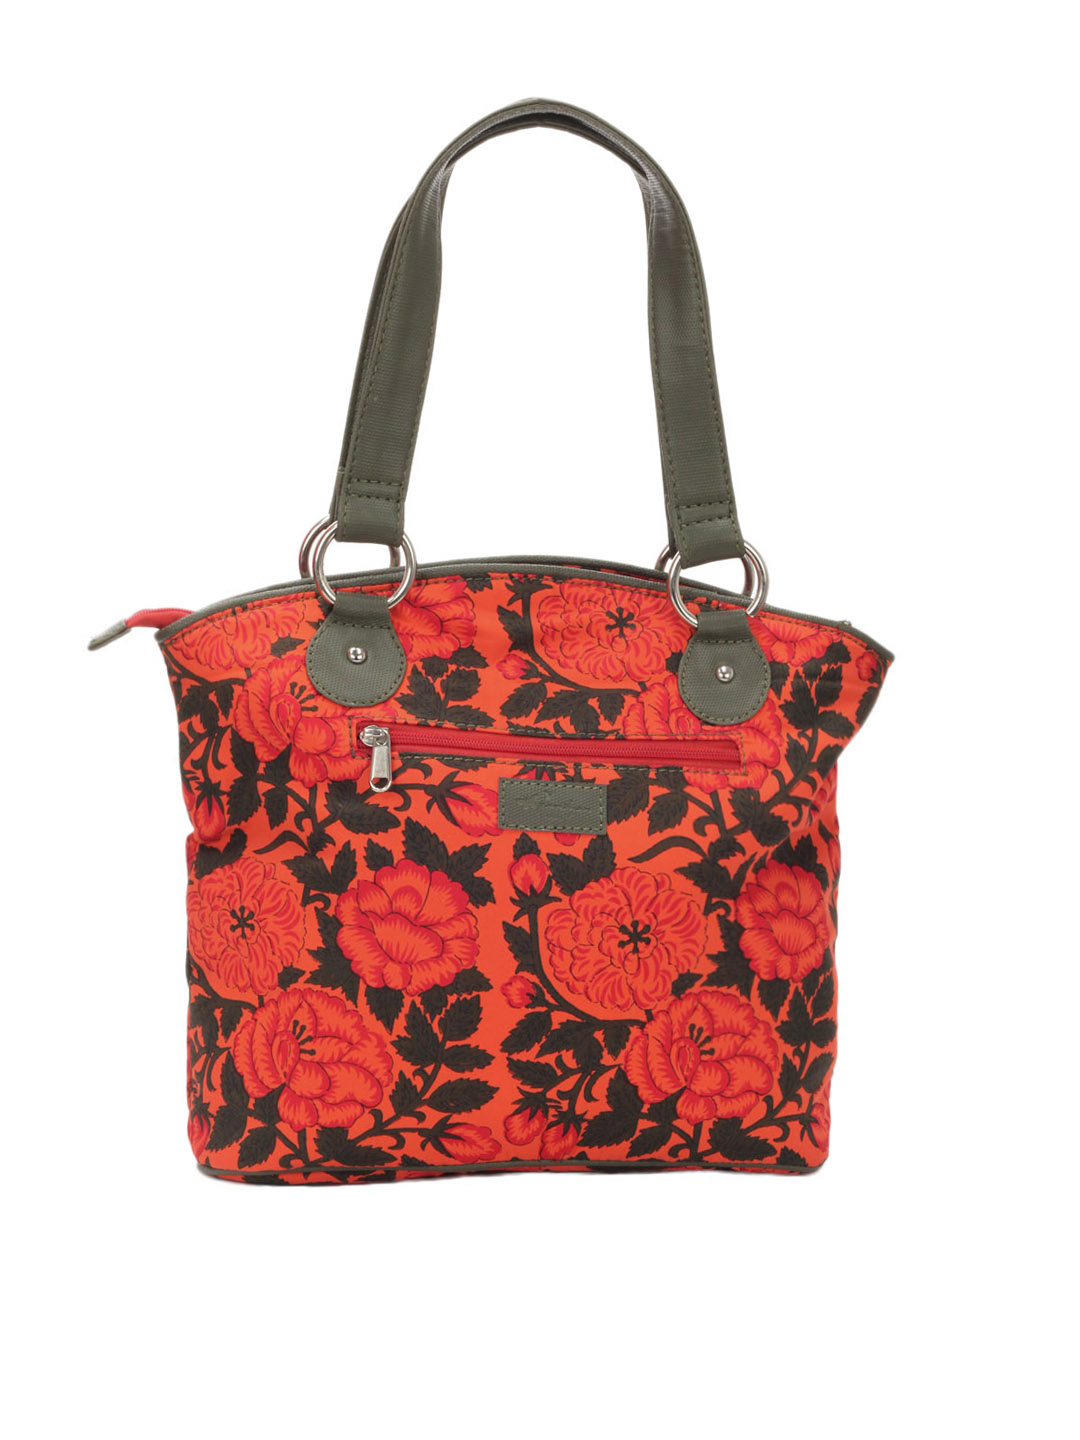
Paridhan Women Orange Handbag
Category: Accessories / Bags / Handbags
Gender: Women
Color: Orange
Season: Summer 2012
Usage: Casual